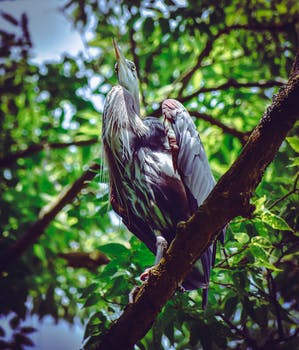
Label: No Watermark